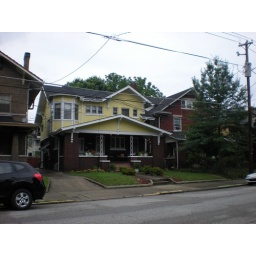
Uh, it's sort of a tower house in Charleston, WV.